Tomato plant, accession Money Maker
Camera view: tilt-top (135 deg); turntable rotation: 240 degrees
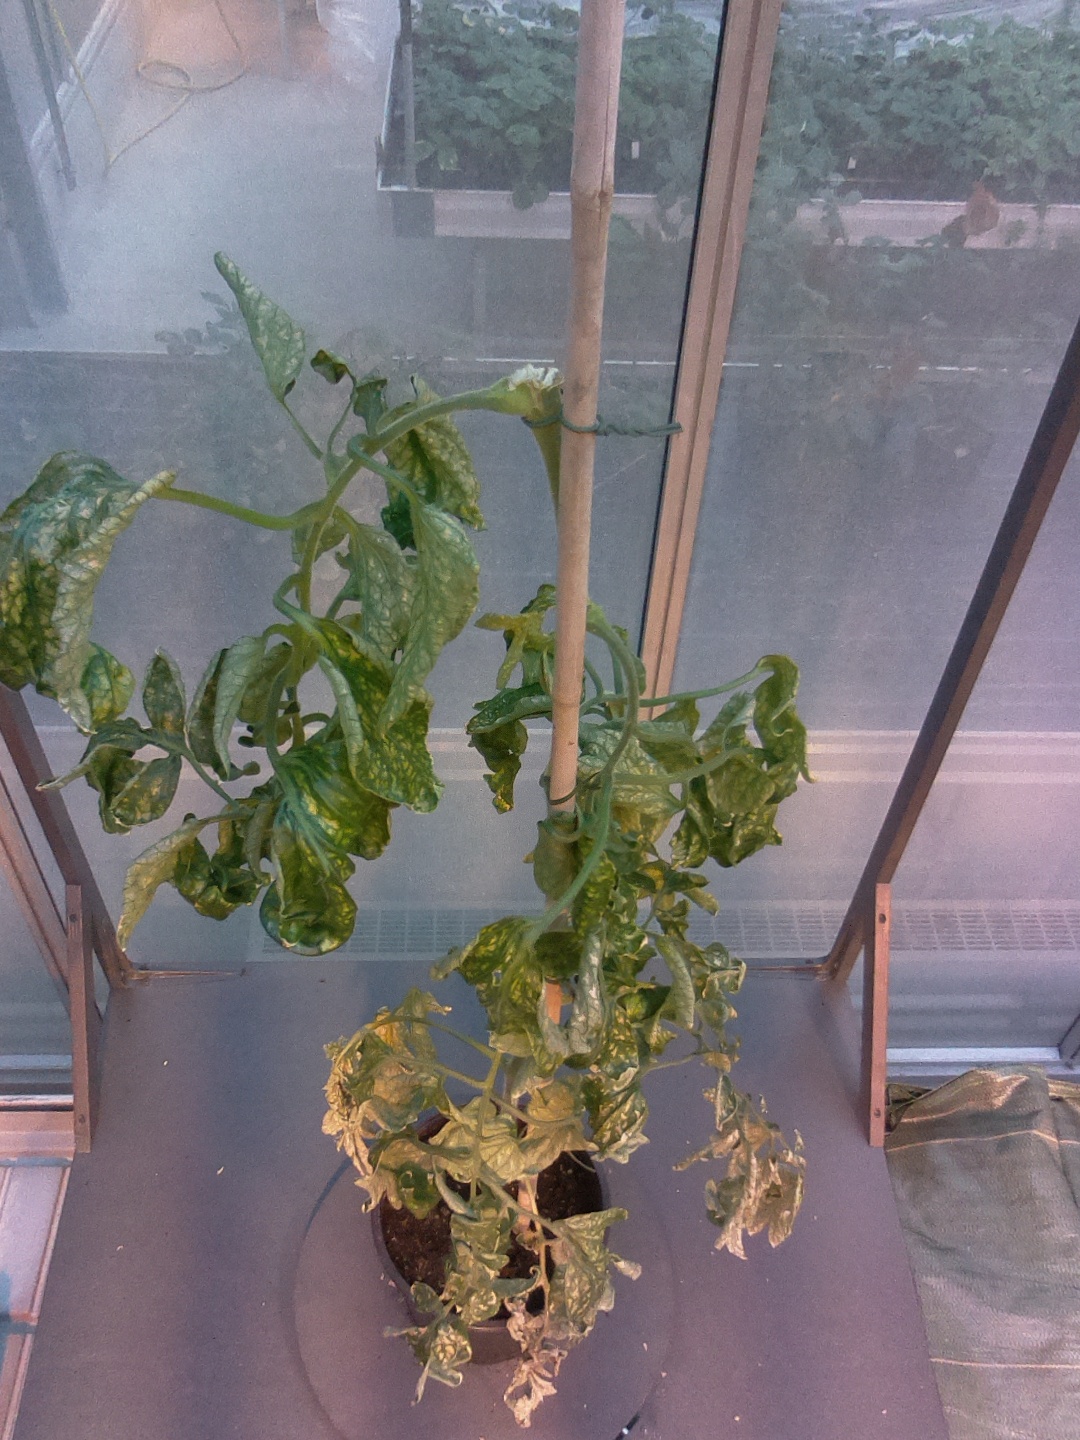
BBCH growth stage 52: 2 inflorescences visible